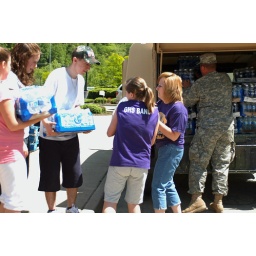
Spc. William Workman and volunteers stock water in a military truck destined for a satellite distributing point for residents in Mingo County.